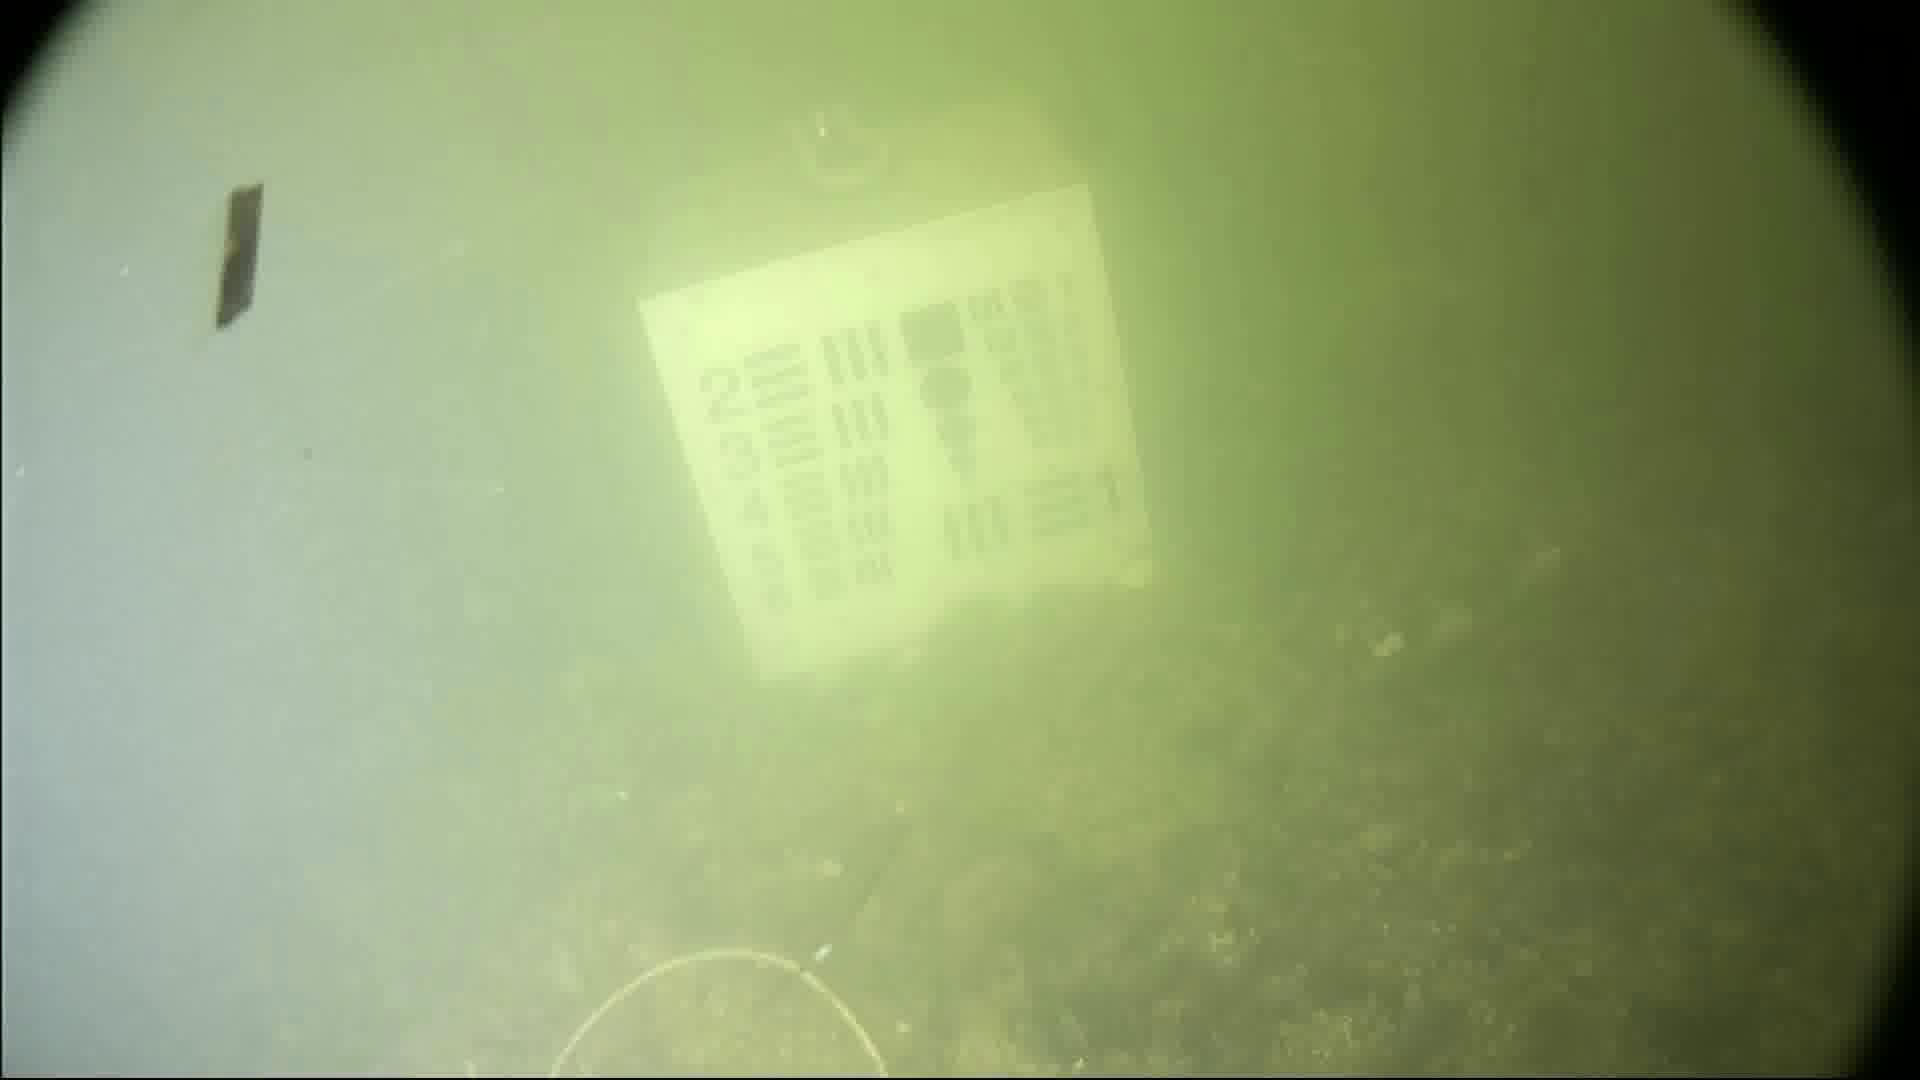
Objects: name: crab